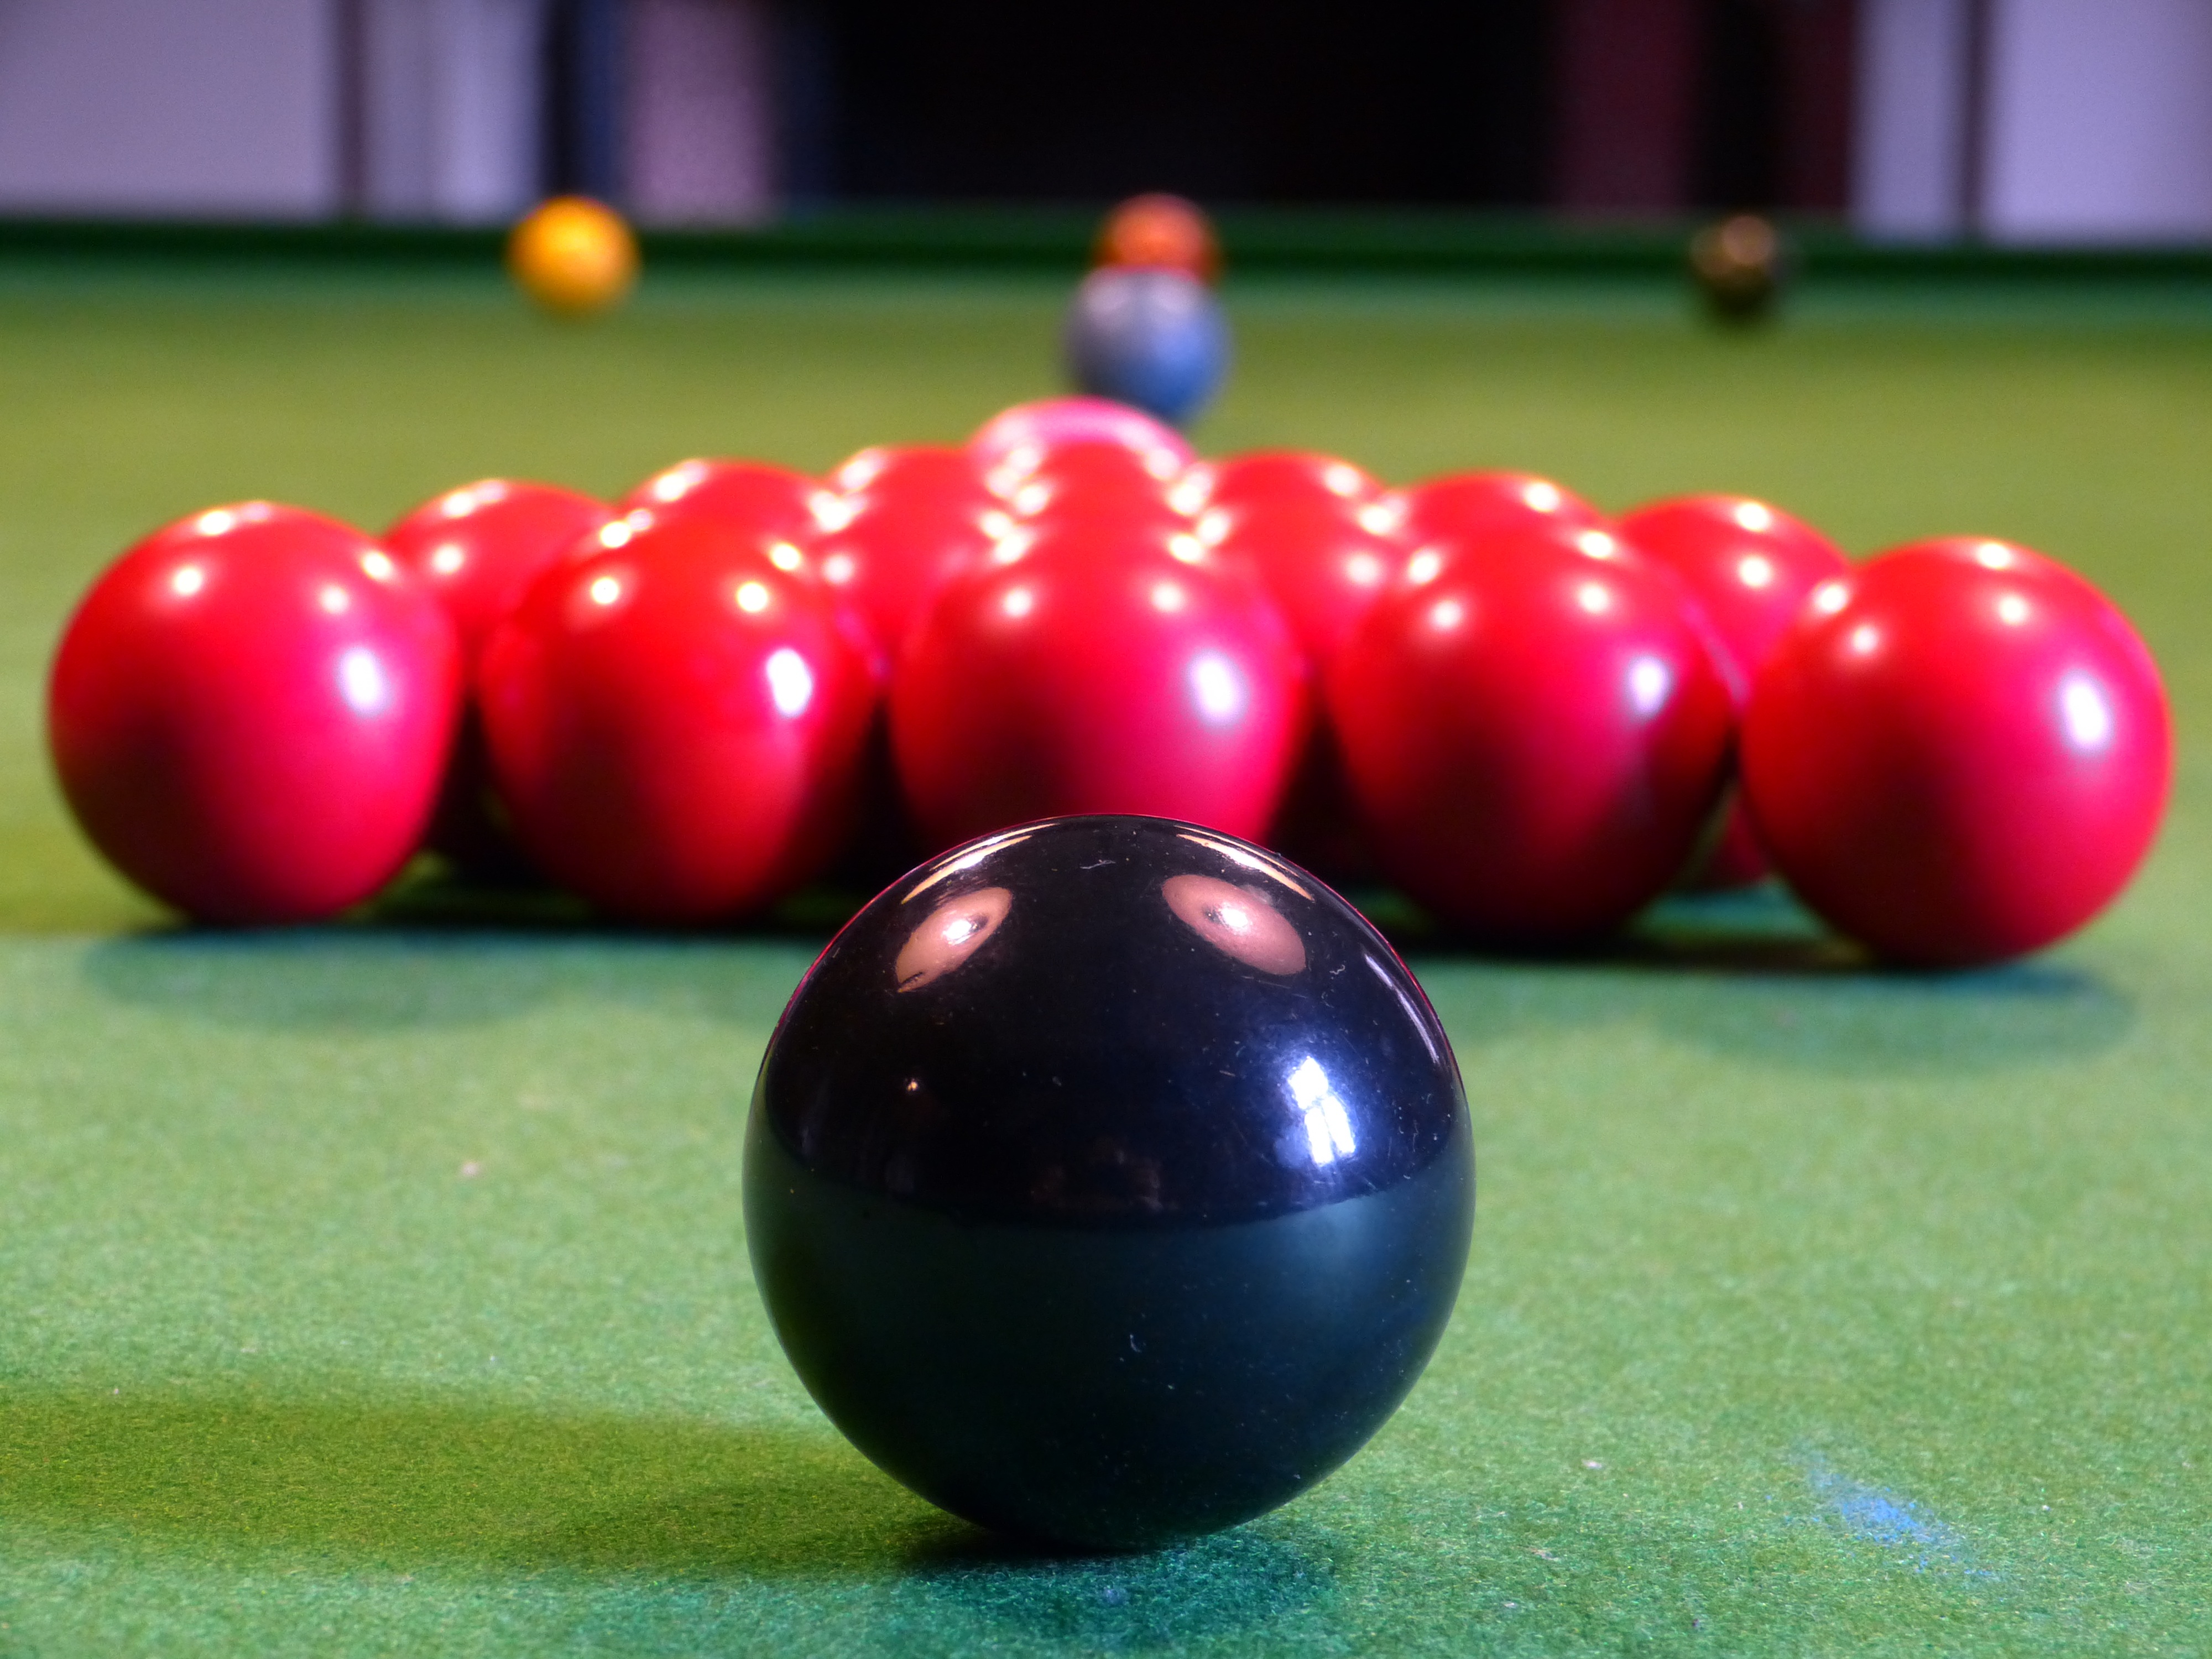
table, play, recreation, pool, black, pool table, sports equipment, sports, ball, balls, games, company, snooker, about, billiards, billiard ball, individual sports, pocket billiards, eight ball, indoor games and sports, cue sports, lawn game, carom billiards, english billiards, billiard table, nine ball, bowling pin, juze